Looney Tunes: Back in Action (video game)

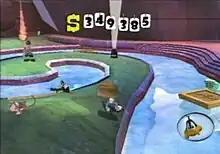
Las Vegas world (GameCube)

Gameplay involves playing as Bugs Bunny or Daffy Duck. Each character has their own unique special abilities and the game requires using both characters. Along the way, money is found all over the place, usually as coins and bills. Gold bars are also found but rarely. Coins are worth $5, bills are worth $50, and gold is worth $100. Some items are buried in the ground. The money is used to access any of 4 other regions in the game such as Vegas or Paris. Each character can take 3 hits. Upon the third hit, they return to the last checkpoint. There is an unlimited number of lives. Bugs Bunny has the special abilities of digging and double-jumping. Daffy Duck has the special abilities of fluttering and swimming. Bugs and Daffy must accomplish four to six challenges within each of five regions. The PlayStation 2 version includes bonus features such as the making of the game.